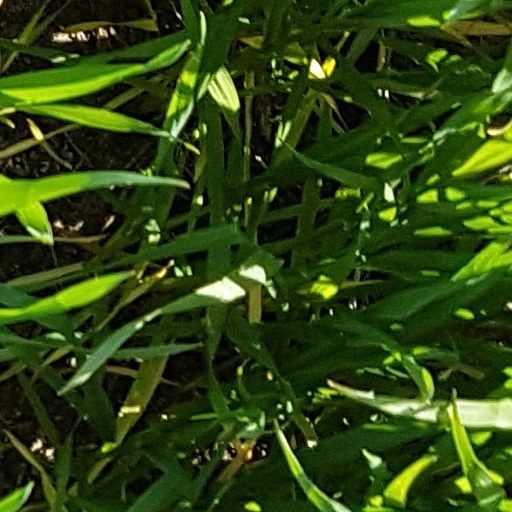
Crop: wheat